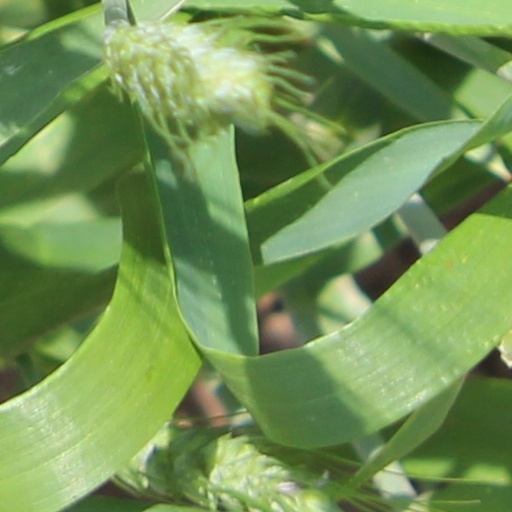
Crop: wheat